Justin Chenette

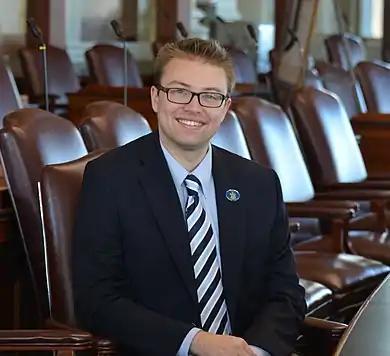
Justin Chenette in 2016

Justin Chenette (born April 23, 1991) is an American politician from Maine. Chenette, a Democrat, formerly represented District 31 in the Maine Senate. Chenette made history at age 21 becoming the youngest legislator in Maine, and was one of five openly gay members of the Maine Legislature.